Lawrence C. McHenry Jr.

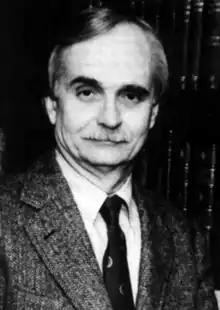
Lawrence C. McHenry

Lawrence Chester McHenry Jr. (20 March 1929-22 February 1985), was an American professor of neurology at the Wake Forest University, North Carolina. The American Academy of Neurology award a history of neurology prize in his name.